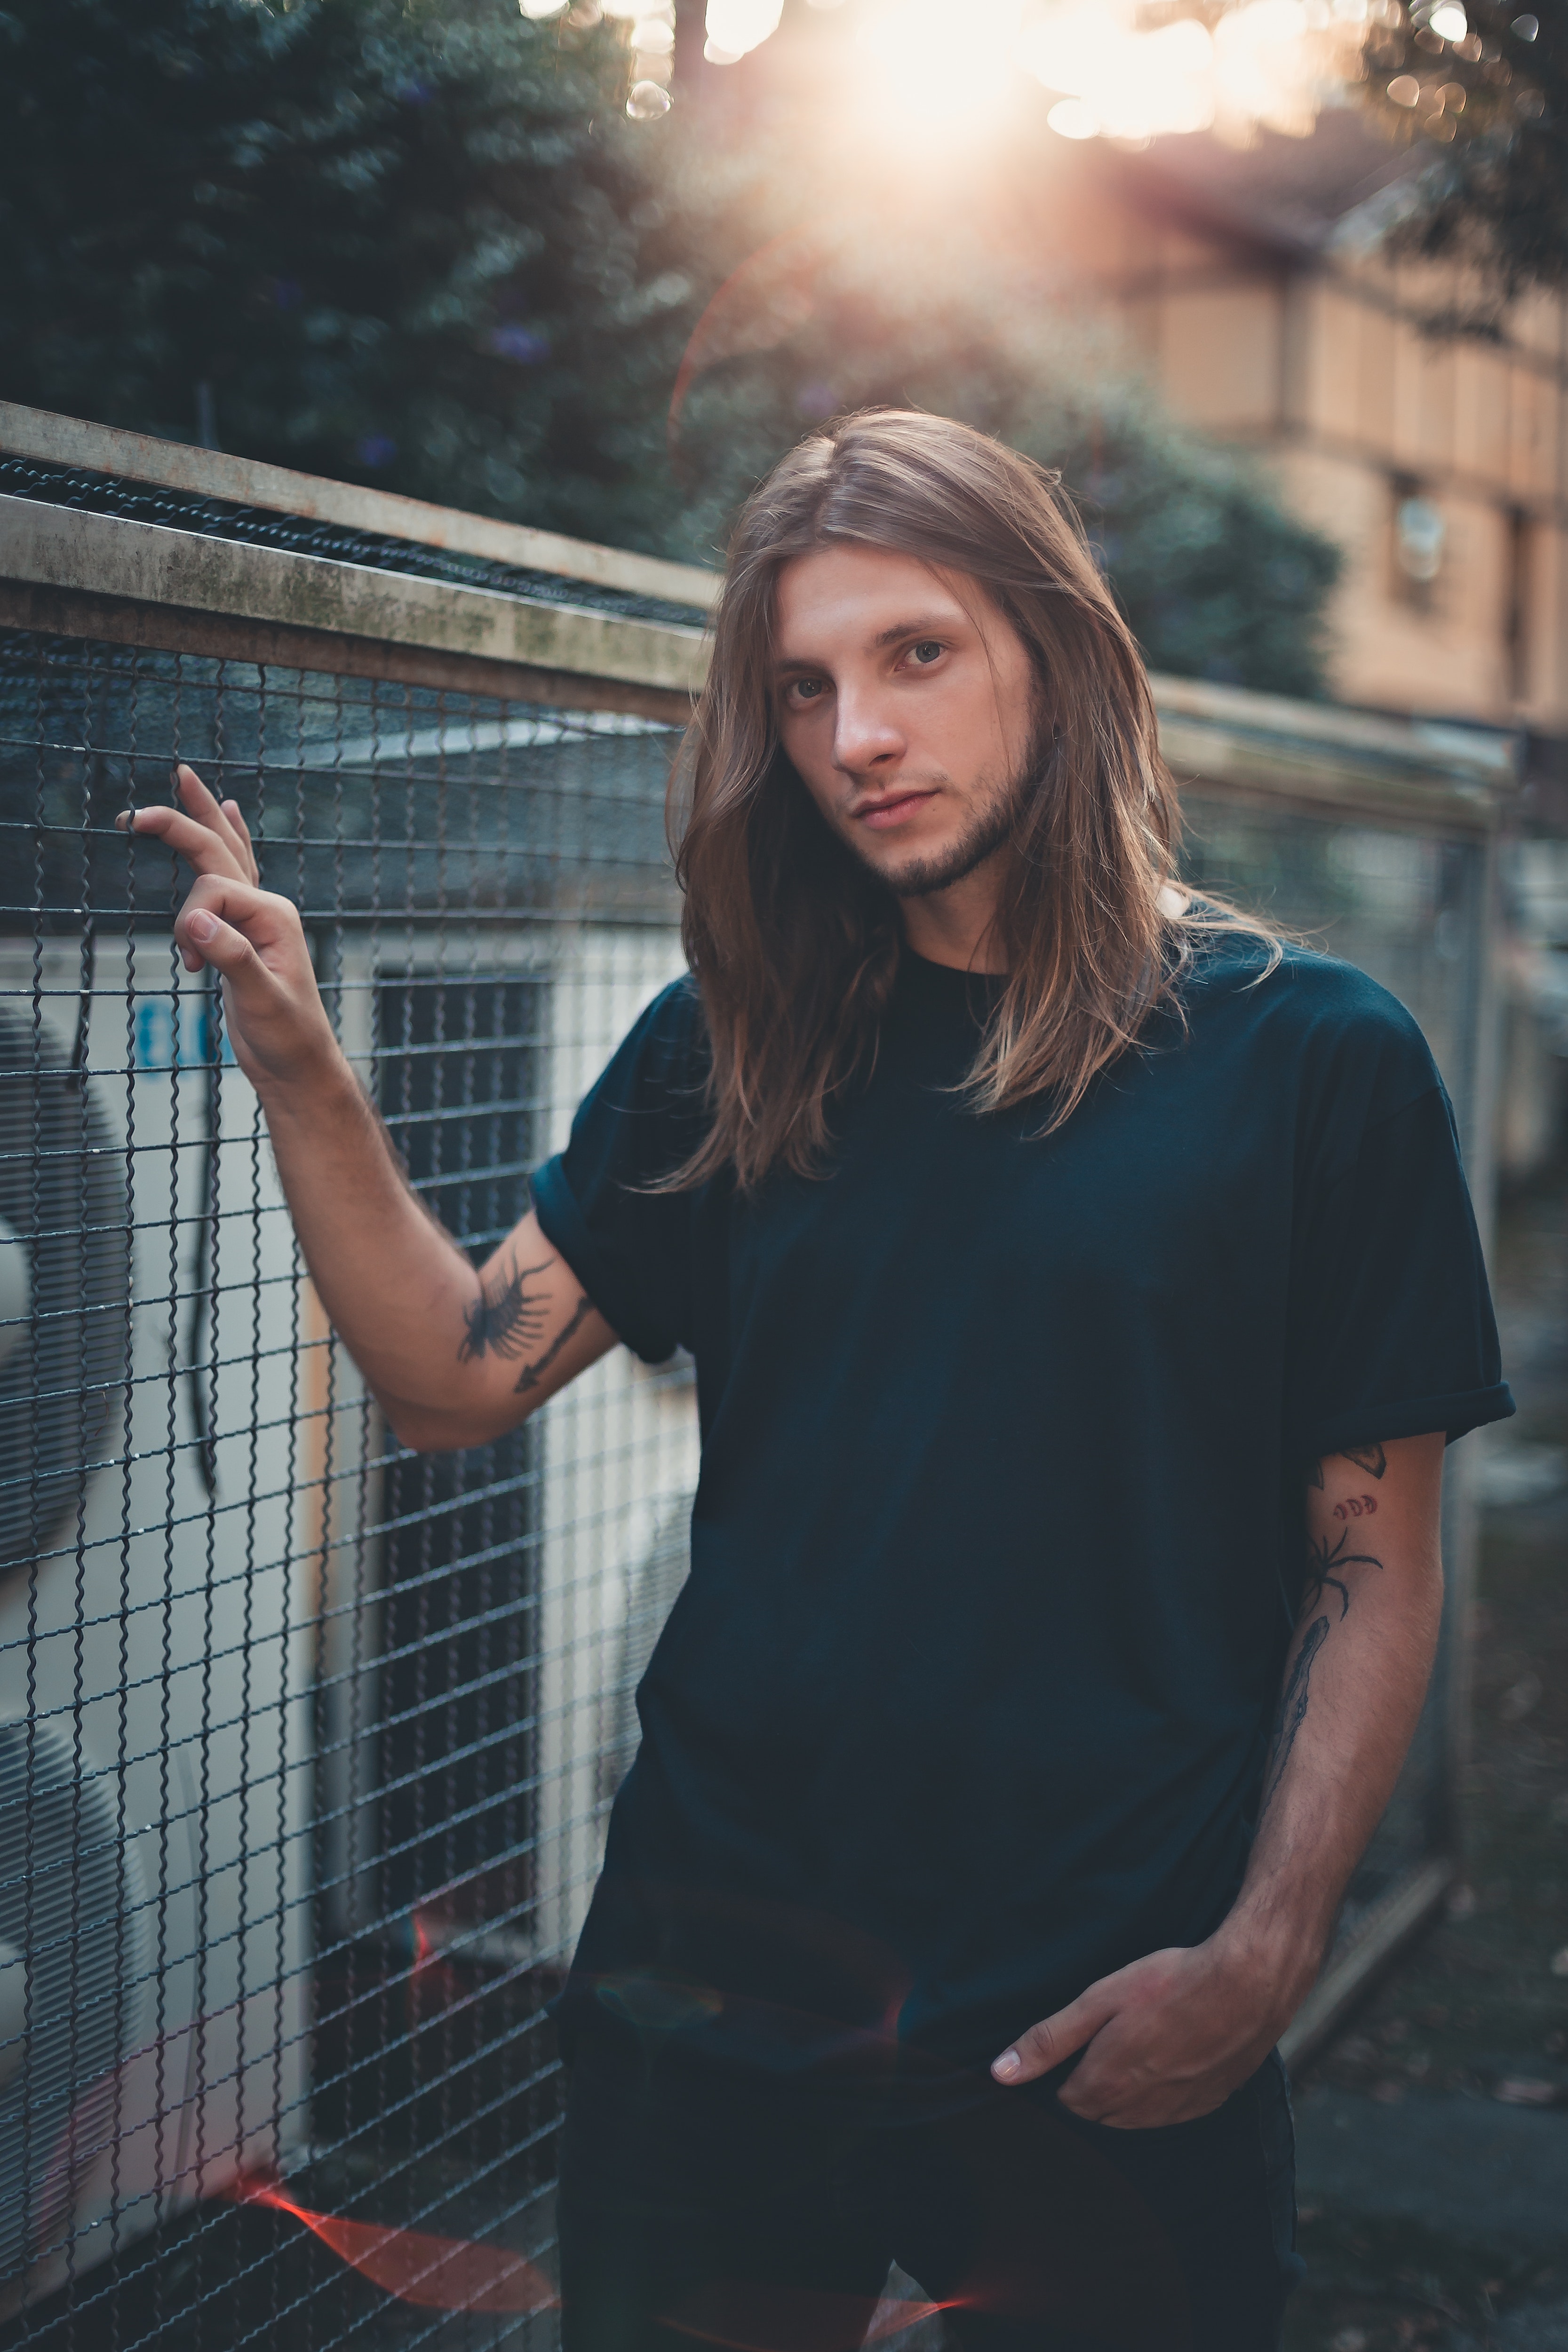
hair, beauty, long hair, lady, photo shoot, fashion, photography, blond, cool, model, lip, shoulder, t shirt, brown hair, street fashion, sunlight, hand, portrait photography, neck, smile, flash photography, portrait, top, black hair, style